Gwendoline Didier

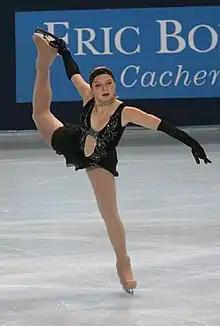
Didier in 2008

Gwendoline Didier (born 3 October 1986 in Enghien-les-Bains, Val-d'Oise) is a French former competitive figure skater. She is the 2008 French national champion and the 2004 & 2010 national bronze medalist.